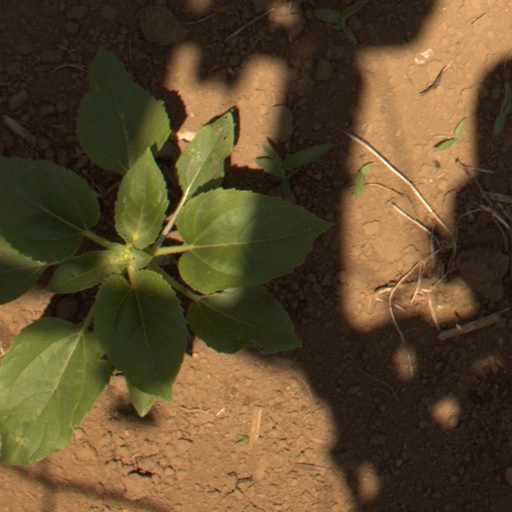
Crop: Jerusalem artichoke